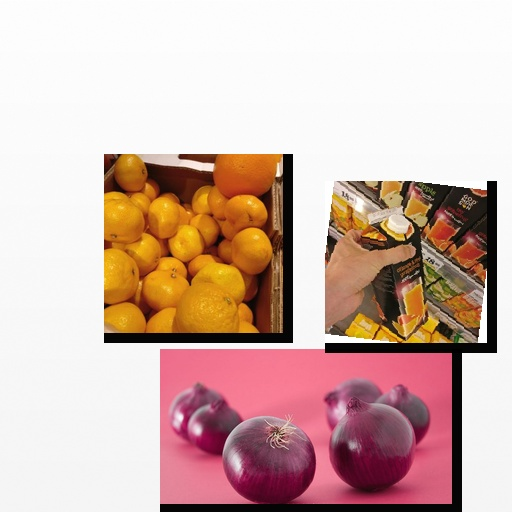
Food items: onion, satsuma, orange_red_grapefruit_juice